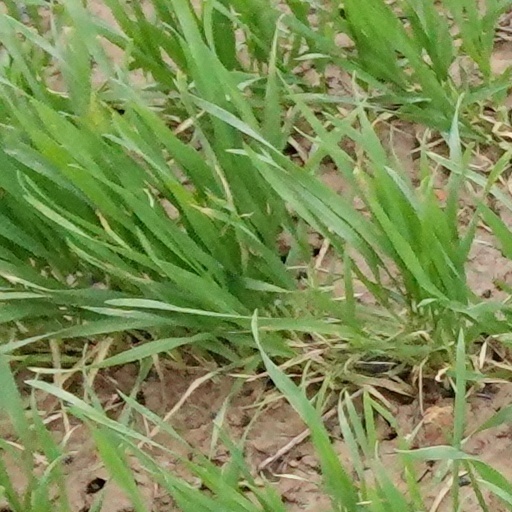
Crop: wheat